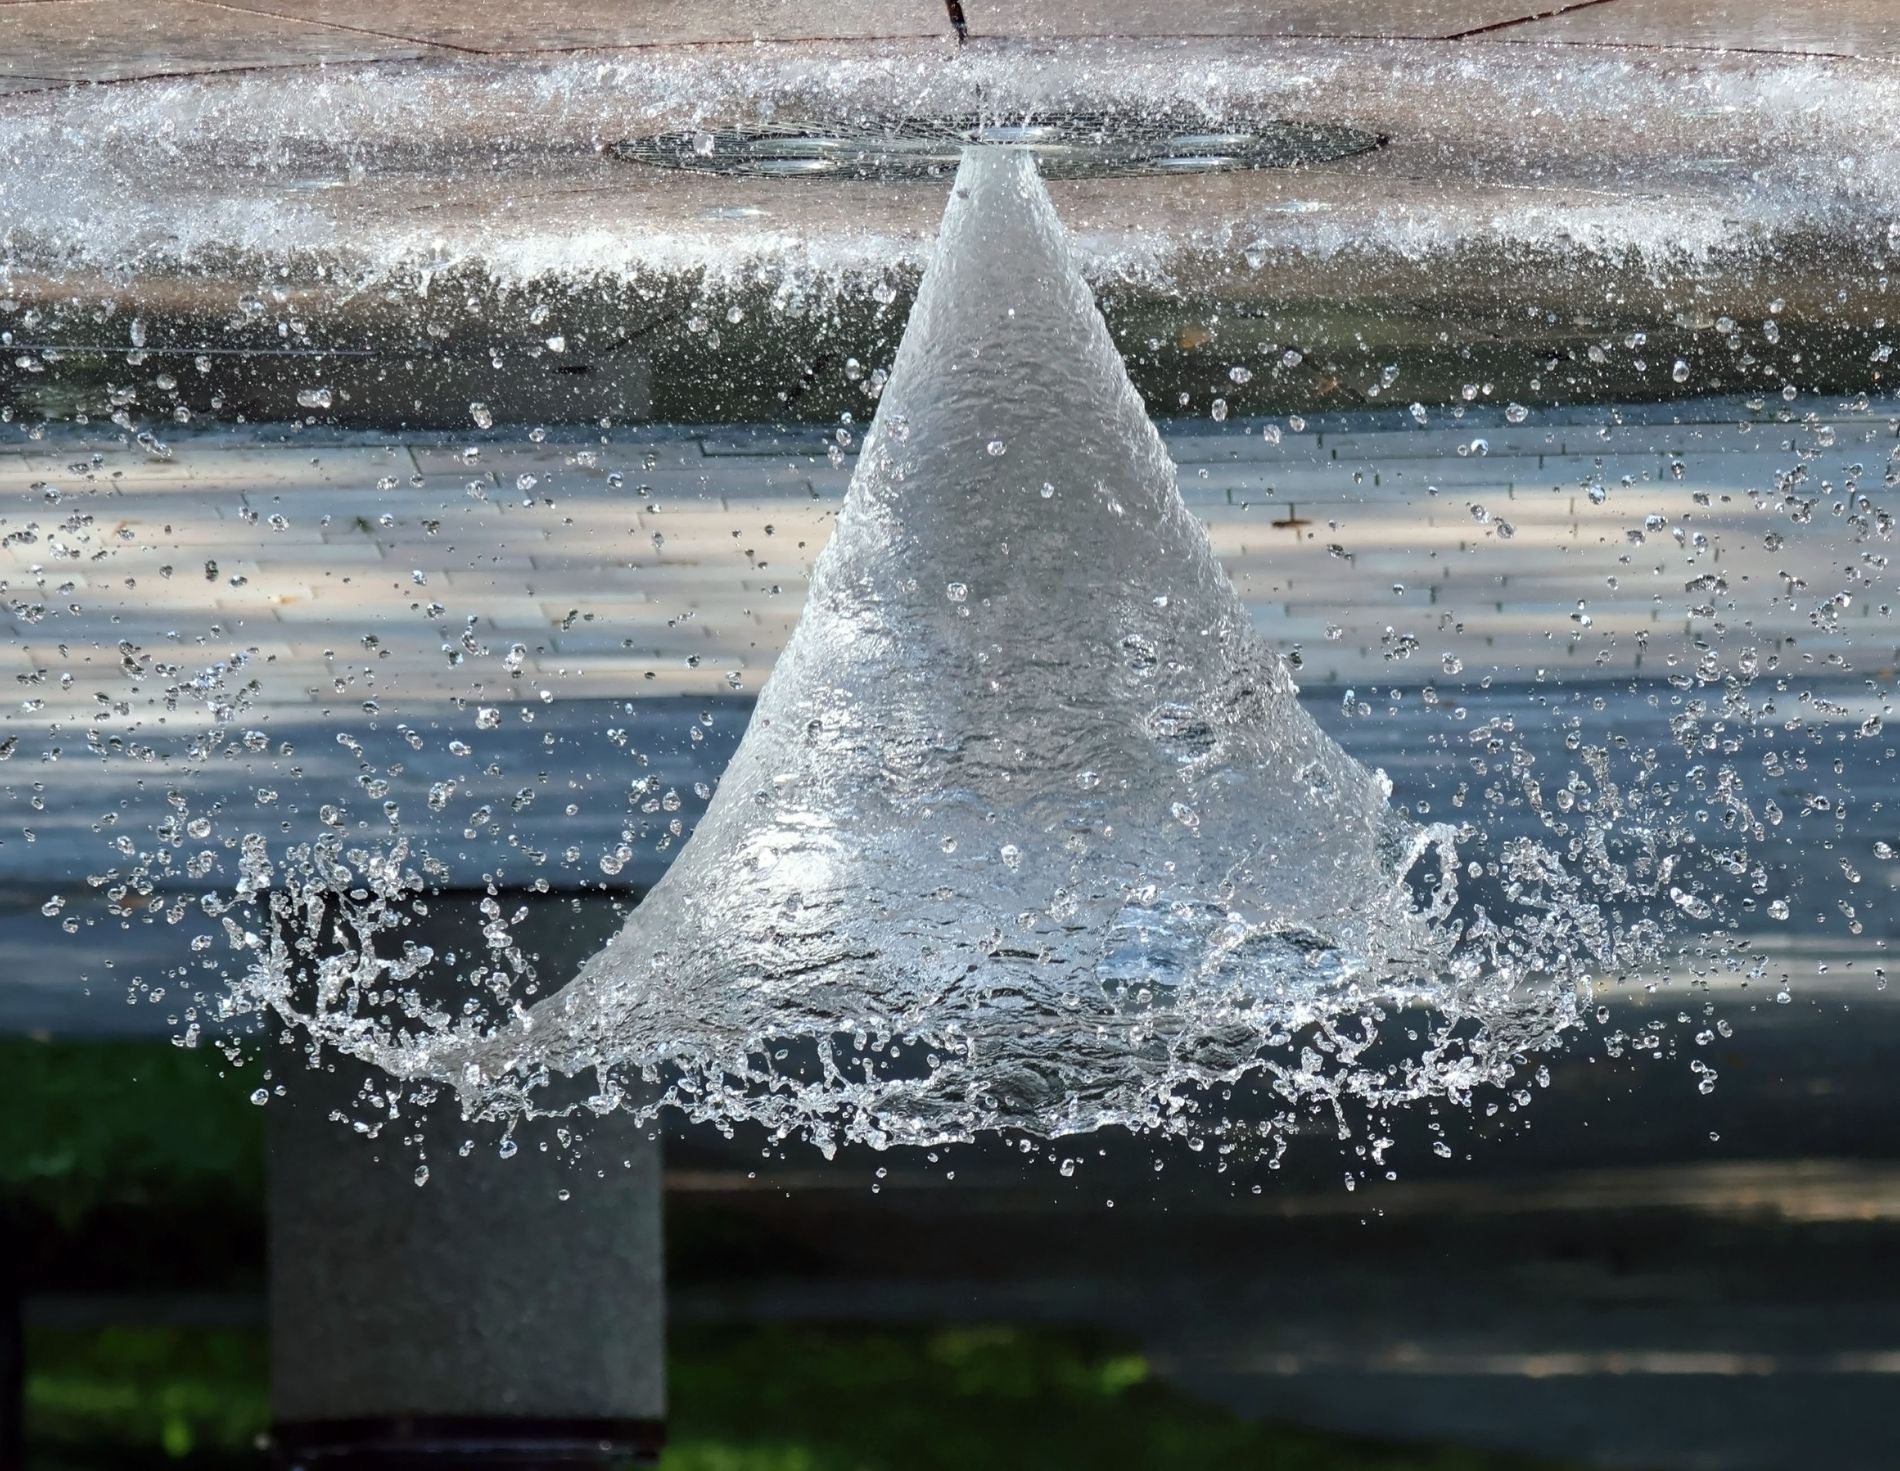
Inverted Water Fountain
There is an Inverted water Fountain, the water rises from the center of the fountain like a conical shape, The drops of water rush in all directions, this fountain placed in a public park on a stone floor.
which giving a feeling of comfort and tranquility of nature.
Shot at eye level the photo captures a water feature with dynamic motion, freezing the water's movement in time. The color palette features a soft, beautiful tone of green foliage, blue sky reflection, and beige stone, creating a simple and beautiful natural scene.
Labels: Bell, Outdoors, Nature, Water, Architecture, Fountain, Droplet, Park
Camera: Canon Canon EOS R50
ISO: 640